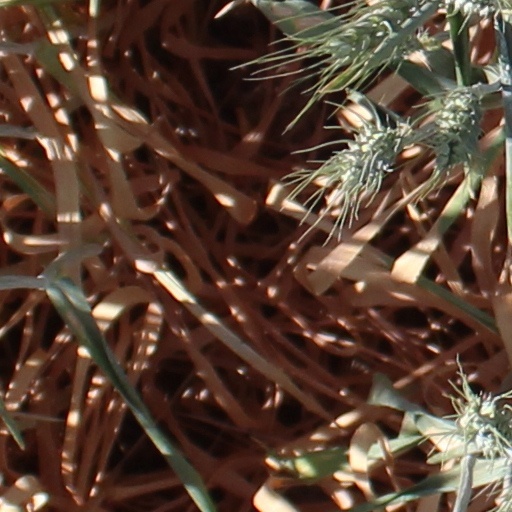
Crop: wheat